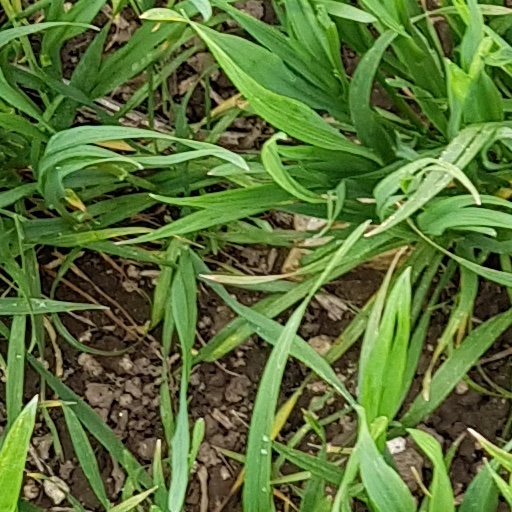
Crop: wheat